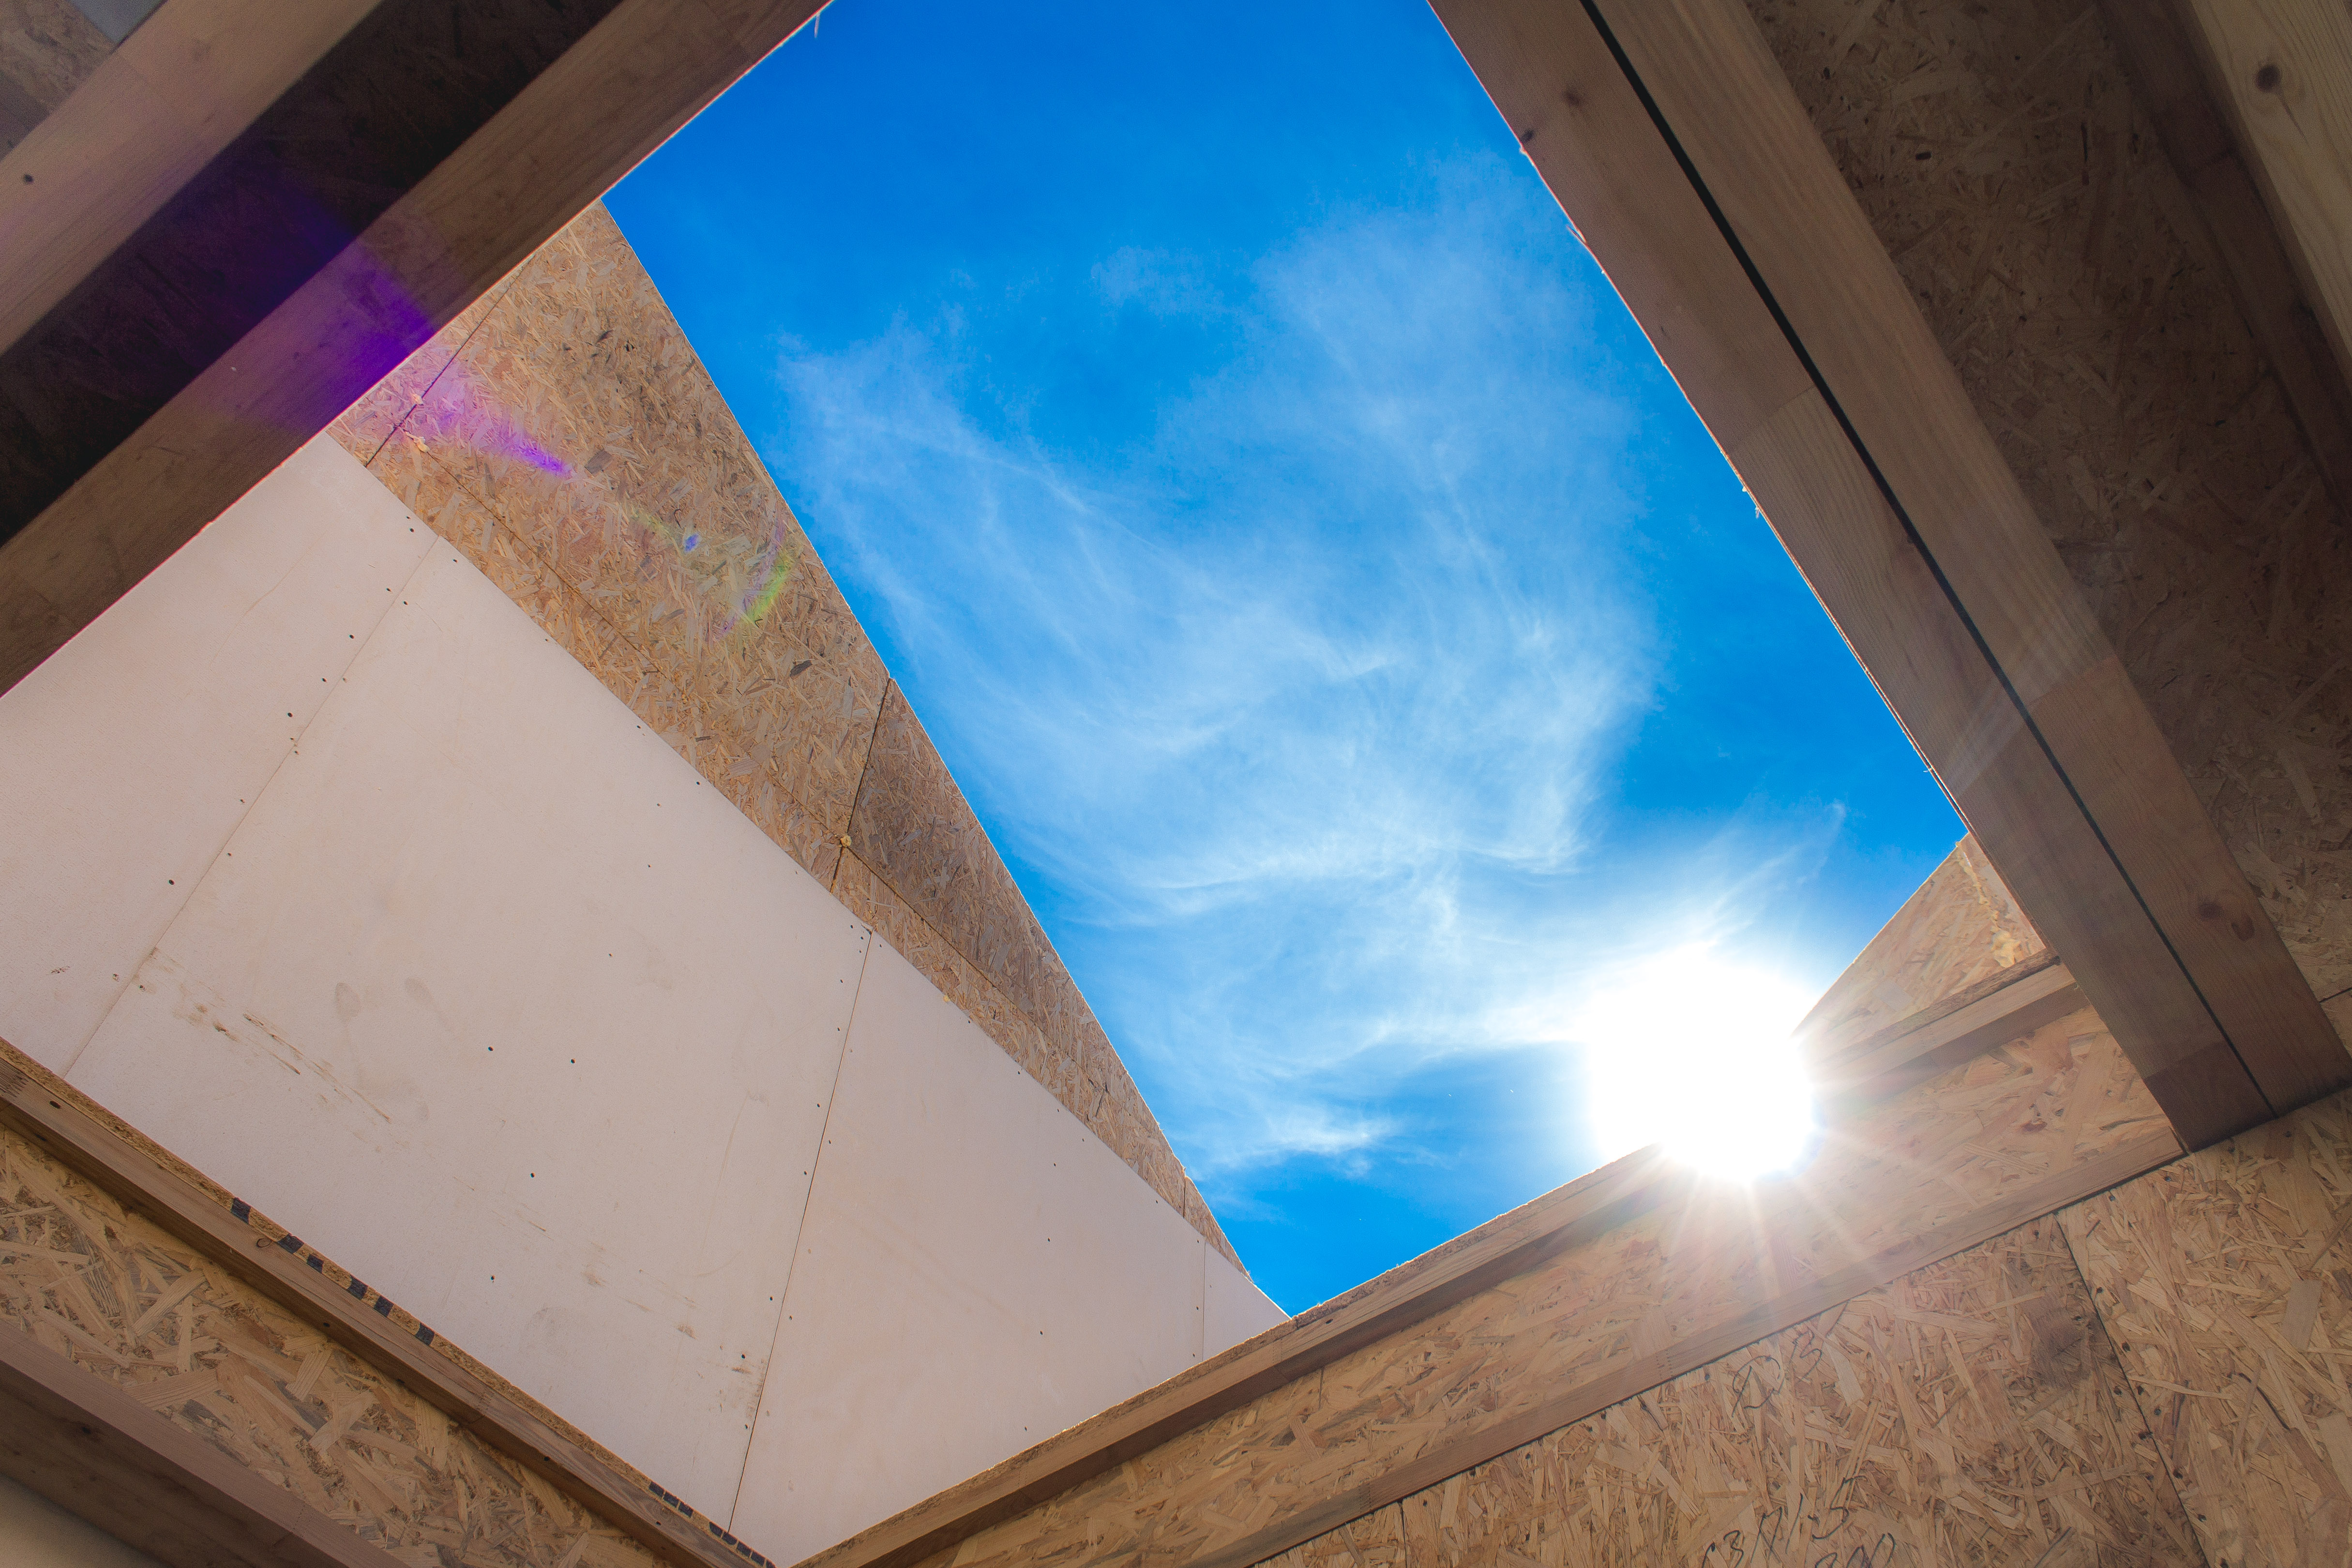
sun, sky, wood, build, cloud, daytime, property, azure, rectangle, shade, architecture, sunlight, building, window, line, wall, Material property, facade, symmetry, Tints and shades, glass, composite material, brick, space, electric blue, hardwood, house, ceiling, roof, flooring, shadow, meteorological phenomenon, concrete, reflection, cumulus, daylighting, wood stain, pattern, arch, tree, metal, room, magenta, city, plywood, horizon, landscape, brickwork